Superman (DC Extended Universe)

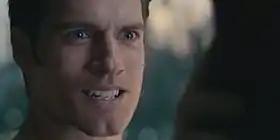
Closeup of Clark/Superman in the theatrical cut of "Justice League". The execution of Henry Cavill's digitally-erased mustache in the cut has drawn ridicule.

In 2017, in wake of an invasion by the demonic New God Steppenwolf, Prince teams up with Wayne to create their own metahuman group, recruiting Barry Allen, Arthur Curry / Aquaman, and Victor Stone. However, the group still proves no match for Steppenwolf and his minions, and Wayne comes to the conclusion that they need to resurrect Superman if they truly wish to save the Earth. Kent's body is exhumed by Allen and Stone and placed in the amniotic fluid of the Kryptonian scout ship's genesis chamber, alongside a Mother Box that they had retrieved, as the device was used to save Stone's life after a horrific accident.